Ebrach Abbey

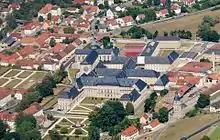
Aerial view of the abbey

The Baroque abbey buildings were built in two phases (1687–98 and 1715–35), grouped around two enclosed and three open courtyards. The two main façades, the northern of the "Abteibau" and the western of the "Festssaalbau" face a Cour d'honneur. The earlier tract was planned and built by Leonhard Dientzenhofer (eastern wings and two-storied north façade) in early Baroque style, out of gray/white sandstone. After Dientzenhofer's death construction paused until J. Greising built the "Empfangsbau" in 1716. He later, based on plans revised by Balthasar Neumann, constructed the western front of the large cour d'honneur and built the "Festsaalbau" at its eastern end. Neumann also was responsible for the stairway of the "Empfangsbau", based on a design at "Schloss Weißenstein". The statues of the stairway were made by Balthasar Esterbauer, other sculptures by Daniel Humbach. Stucco work was done by G. Hennicke and the ceiling fresco by J.A. Remele (1712–22). The "Kaisersaal" also features stucco by Hennicke, surrounding a central ceiling painting of "The triumph of the lamb" by Clemens Lünenschloss.